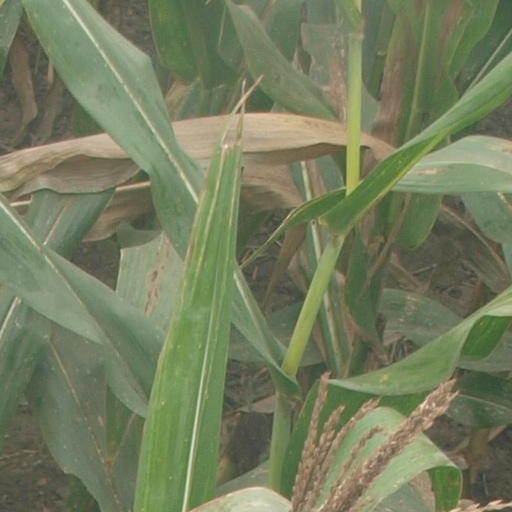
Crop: maize; corn